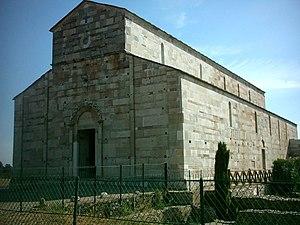
Photo by LAT and co. 08/2006.
Les listes suivantes recensent les cathédrales catholiques de France.
La cathédrale Sainte-Marie-de-l’Assomption ou Santa-Maria-Assunta de Lucciana, également nommée église de la Canonica, est une ancienne cathédrale catholique française de Corse.
Le diocèse de Mariana était un diocèse français en Corse avec siège à Mariana. Il est fondé vers l'an 300. Au début le diocèse a un lien direct avec le Saint-Siège. À partir de 1092 il est suffragant de l'archidiocèse de Pise et à partir de 1130 de l'archidiocèse de Gênes. En 1563 le diocèse est fusionné avec l'évêché d'Accia. À la suite du concordat de 1801 le diocèse de Mariana-Accia est supprimé et son territoire est annexé au diocèse d'Ajaccio.
Cet article recense les monuments historiques français classés en 1886.